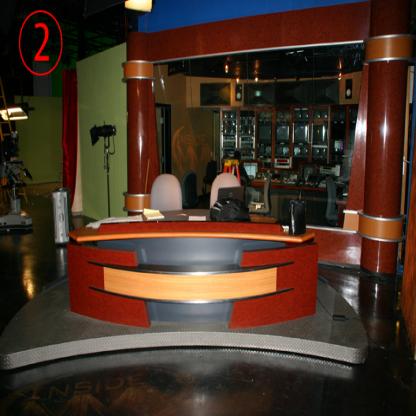
Scene: Indoor